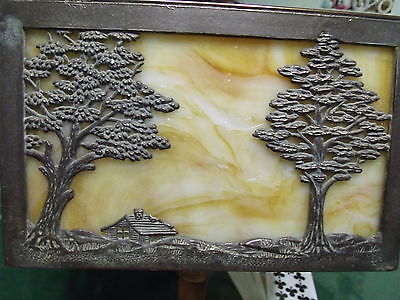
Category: lamp